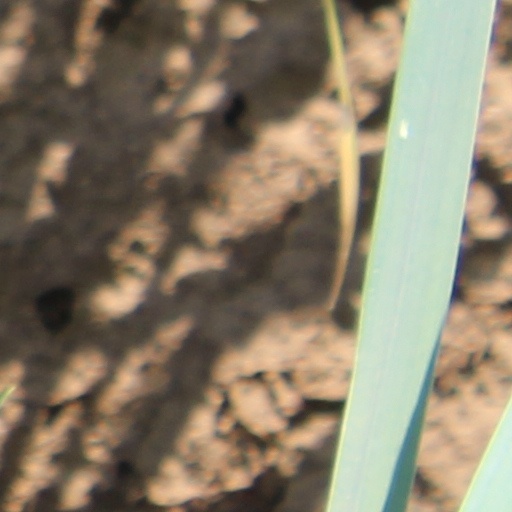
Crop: wheat